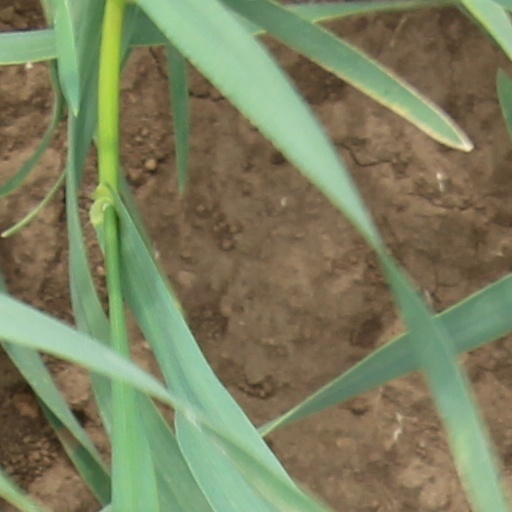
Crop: wheat